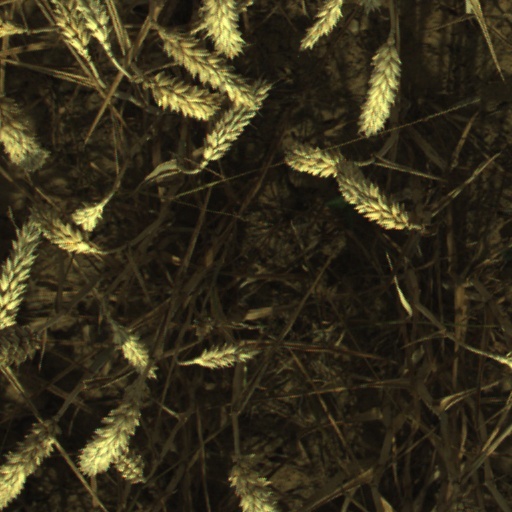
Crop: wheat